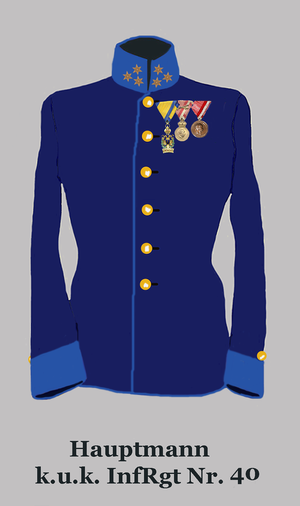
Capitaine du 40e régiment d'infanterie de l'armée Autriche-Hongroise (Régiment allmande avec col droit en jaune et boutons en jaune